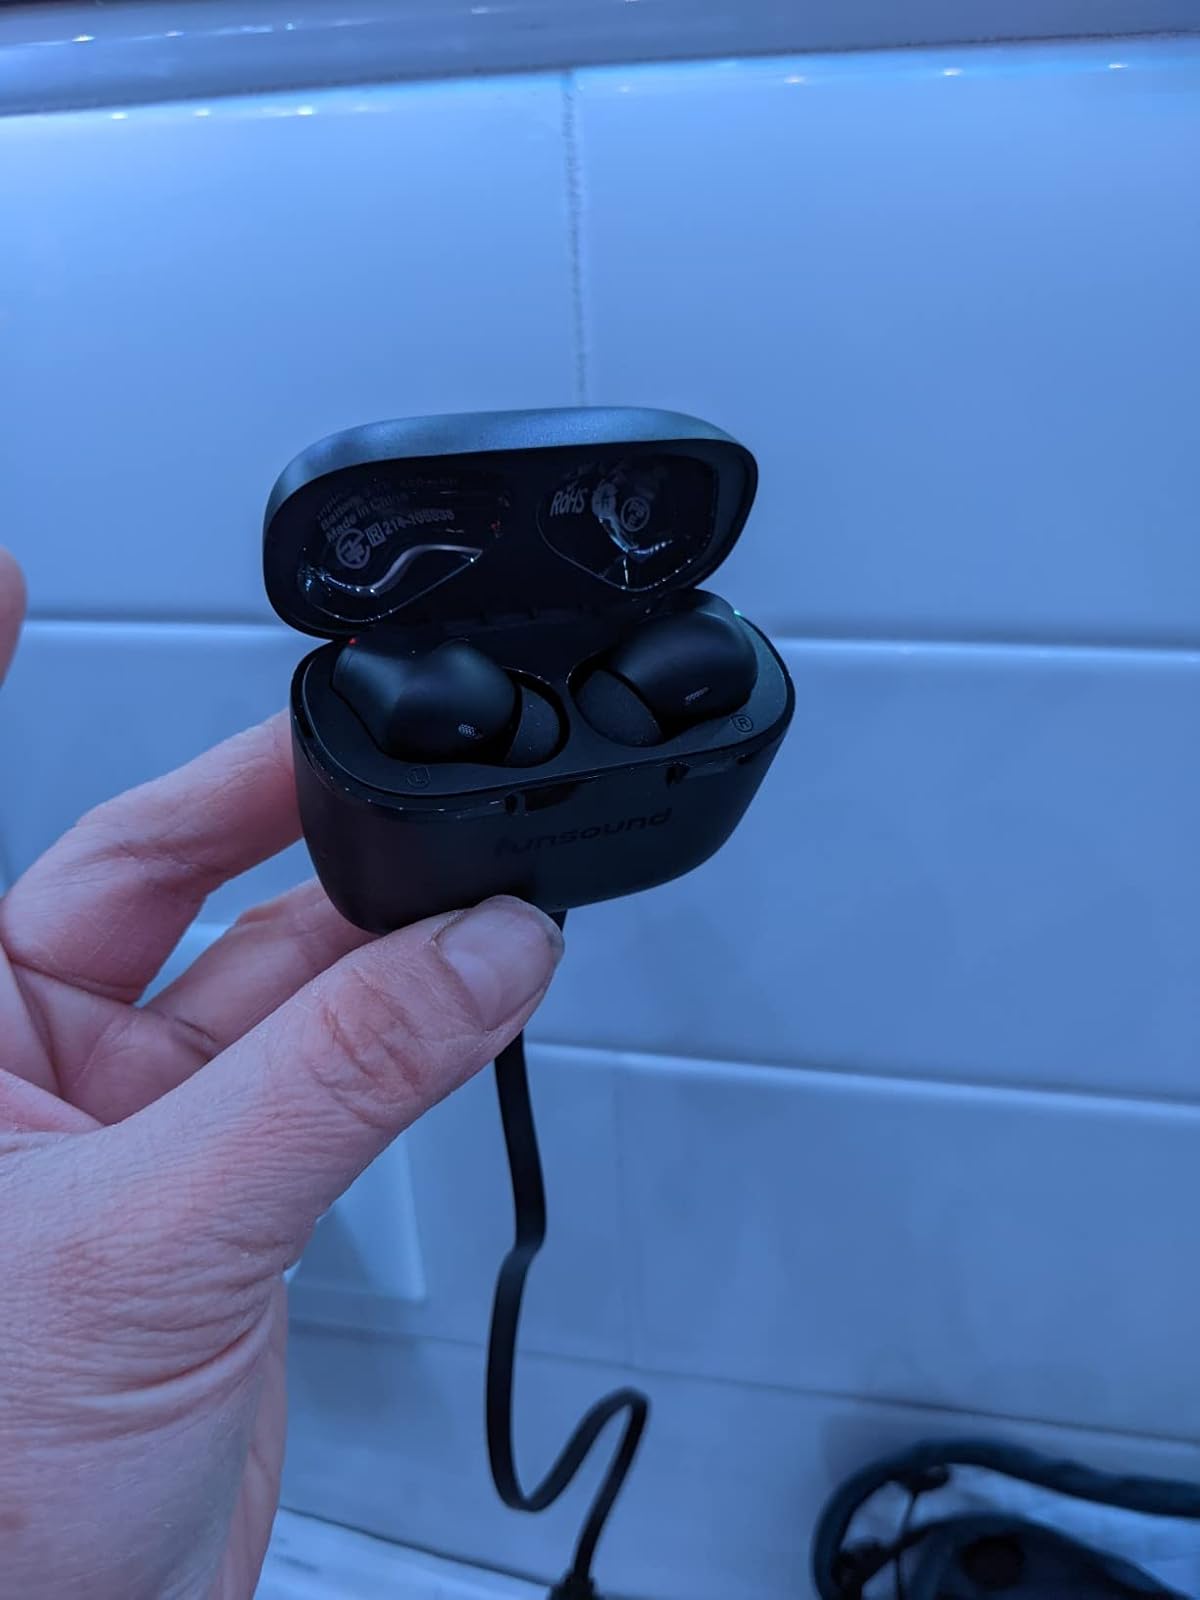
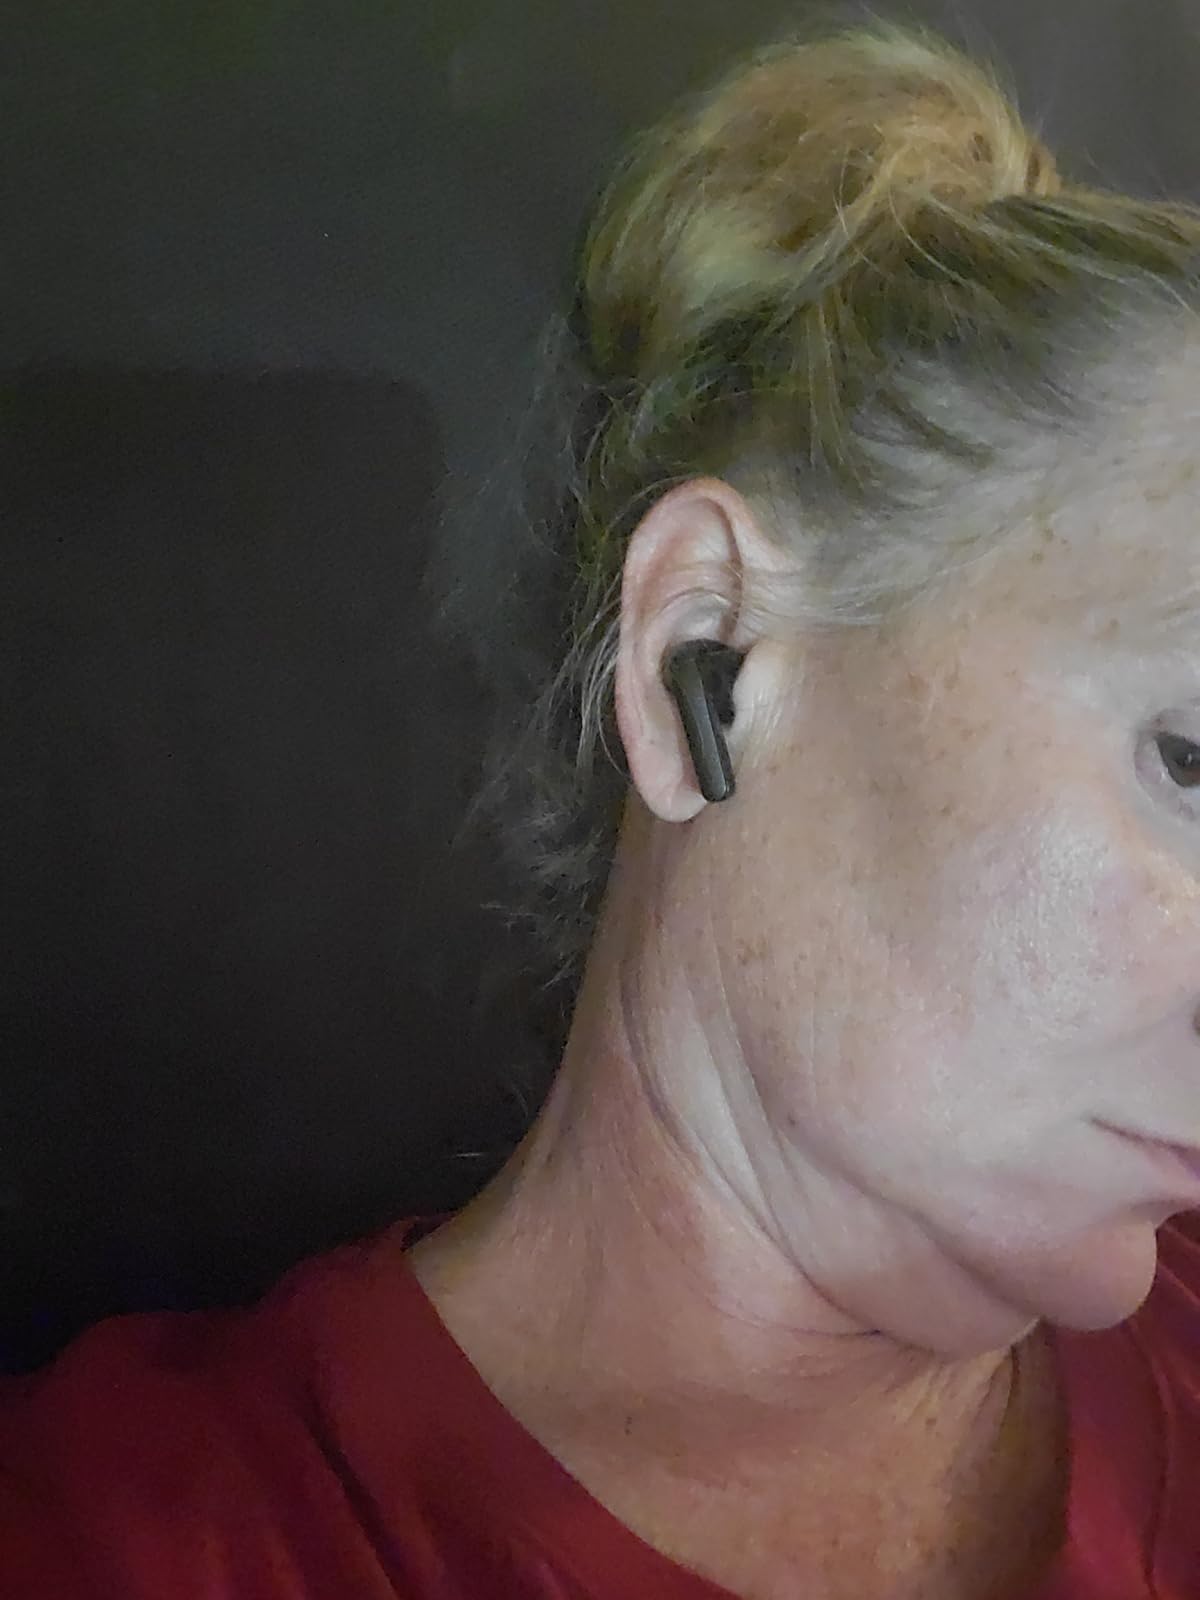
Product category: earbuds
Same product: no